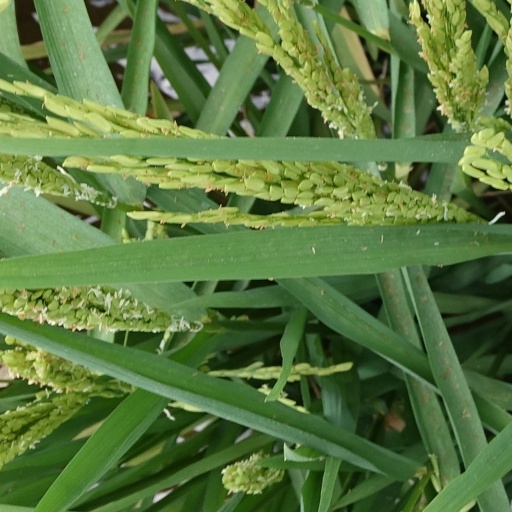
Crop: rice